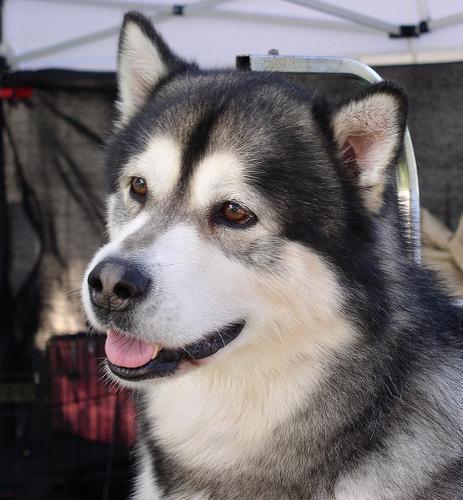
malamute